Describe the emotion expressed in this image:  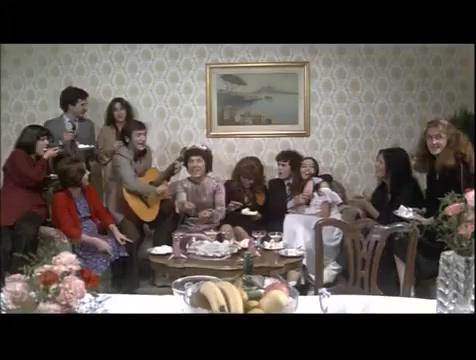
This person displays Fear, valence and arousal with low intensity.